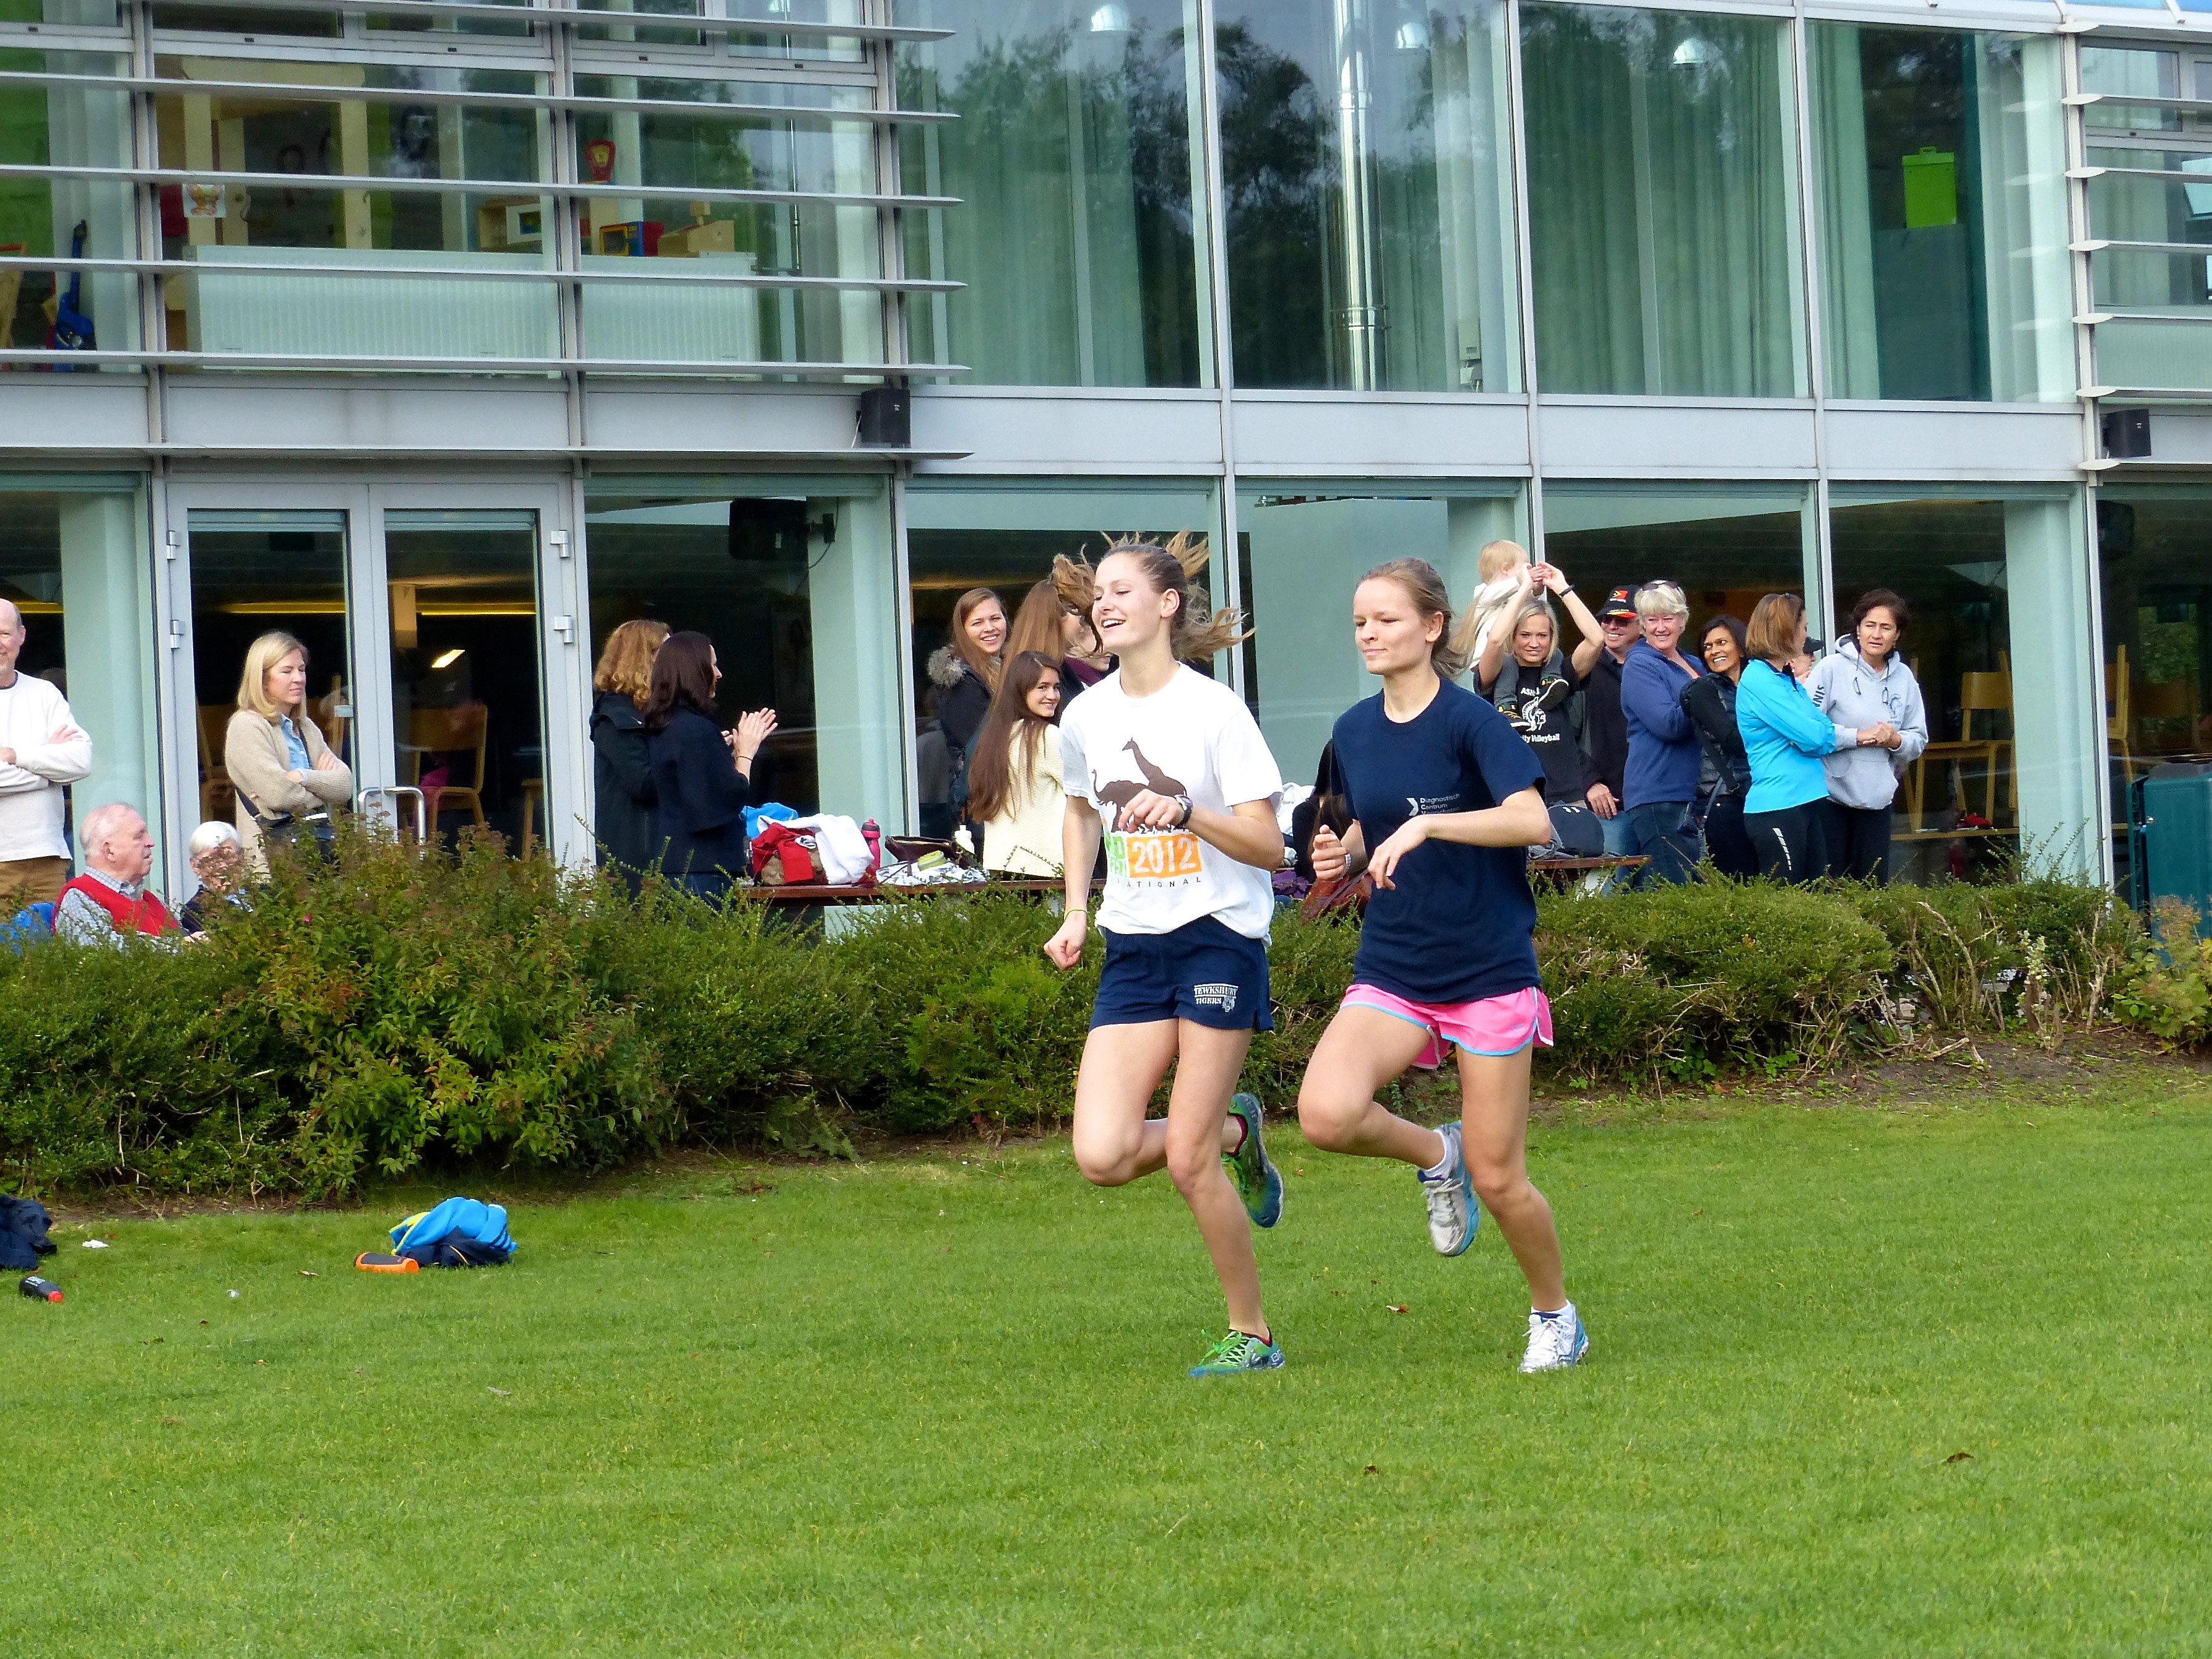
lawn, running, run, country, runner, cross, ash, hague, 2013, american, team, sports, school, endurance, athletics, tournament, physical exercise, human action, endurance sports, competition event